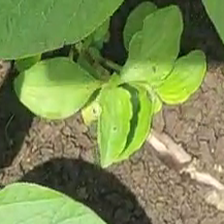
Weed species: Kena_(Commplina_benghalensio)